Ford Fusion Hybrid

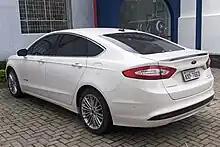
Ford Fusion Hybrid

The second generation hybrid has a powertrain with a 2.0-liter Atkinson-cycle inline-four – downsized from the 2.5-liter unit used in the first generation Fusion Hybrid. Total output is estimated at and , running to the front wheels via an electronically controlled continuously variable transmission. The lithium-ion battery pack saves weight and generates more power than the previous NiMH batteries, and raised its maximum speed under electric-only power from .